Sky position (RA, Dec in degrees): 156.476, 8.67
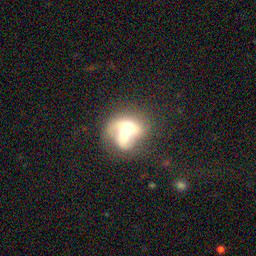
Galaxy morphology: Merging Galaxies